Congregation of Marian Fathers of the Immaculate Conception

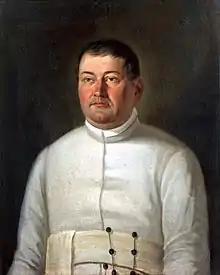
Raymond Nowicki

The rest of 18th century was marked by steady growth as the Marians expanded from Poland to Portugal and Italy thanks to the efforts of two outstanding Superiors General of the institute: Casimir Wyszyński (1700–1755) and Raymond Nowicki (1735–1801).